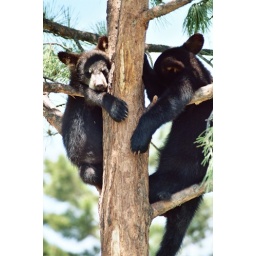
These two little bears were so cute sleeping in this tree. They made great subjects!